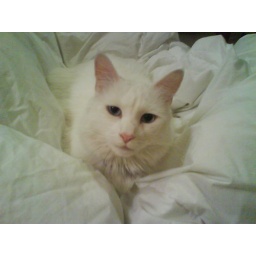
Sky in a cloud of white